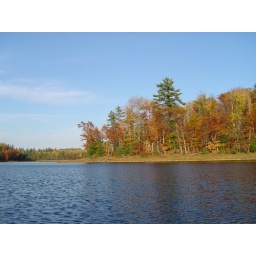
Day Lake in Vilas County - eagles, loons, ducks and the clearest water you will ever see